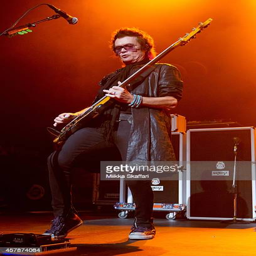
bassist and hard rock artist performs